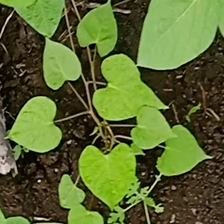
Weed species: Obscure_morning _glory(Ipomoea obscura)